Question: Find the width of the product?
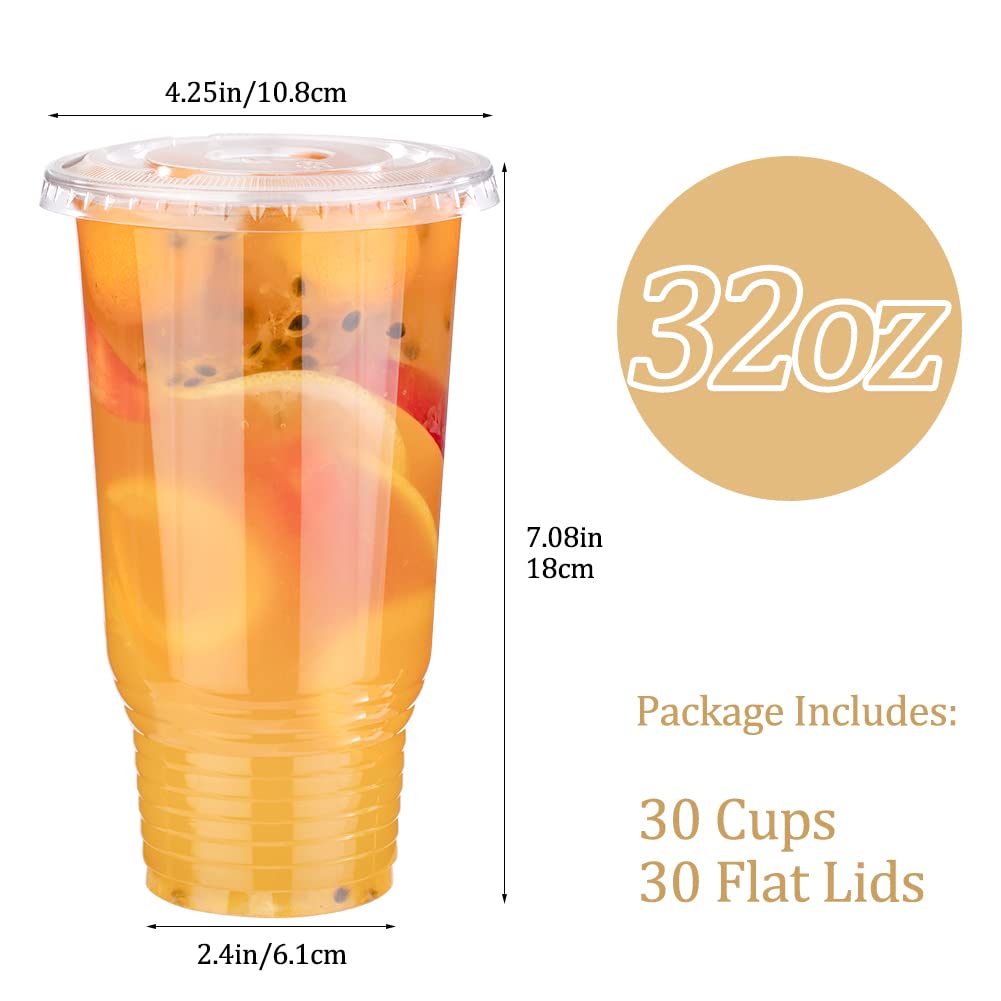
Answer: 10.8 centimetre